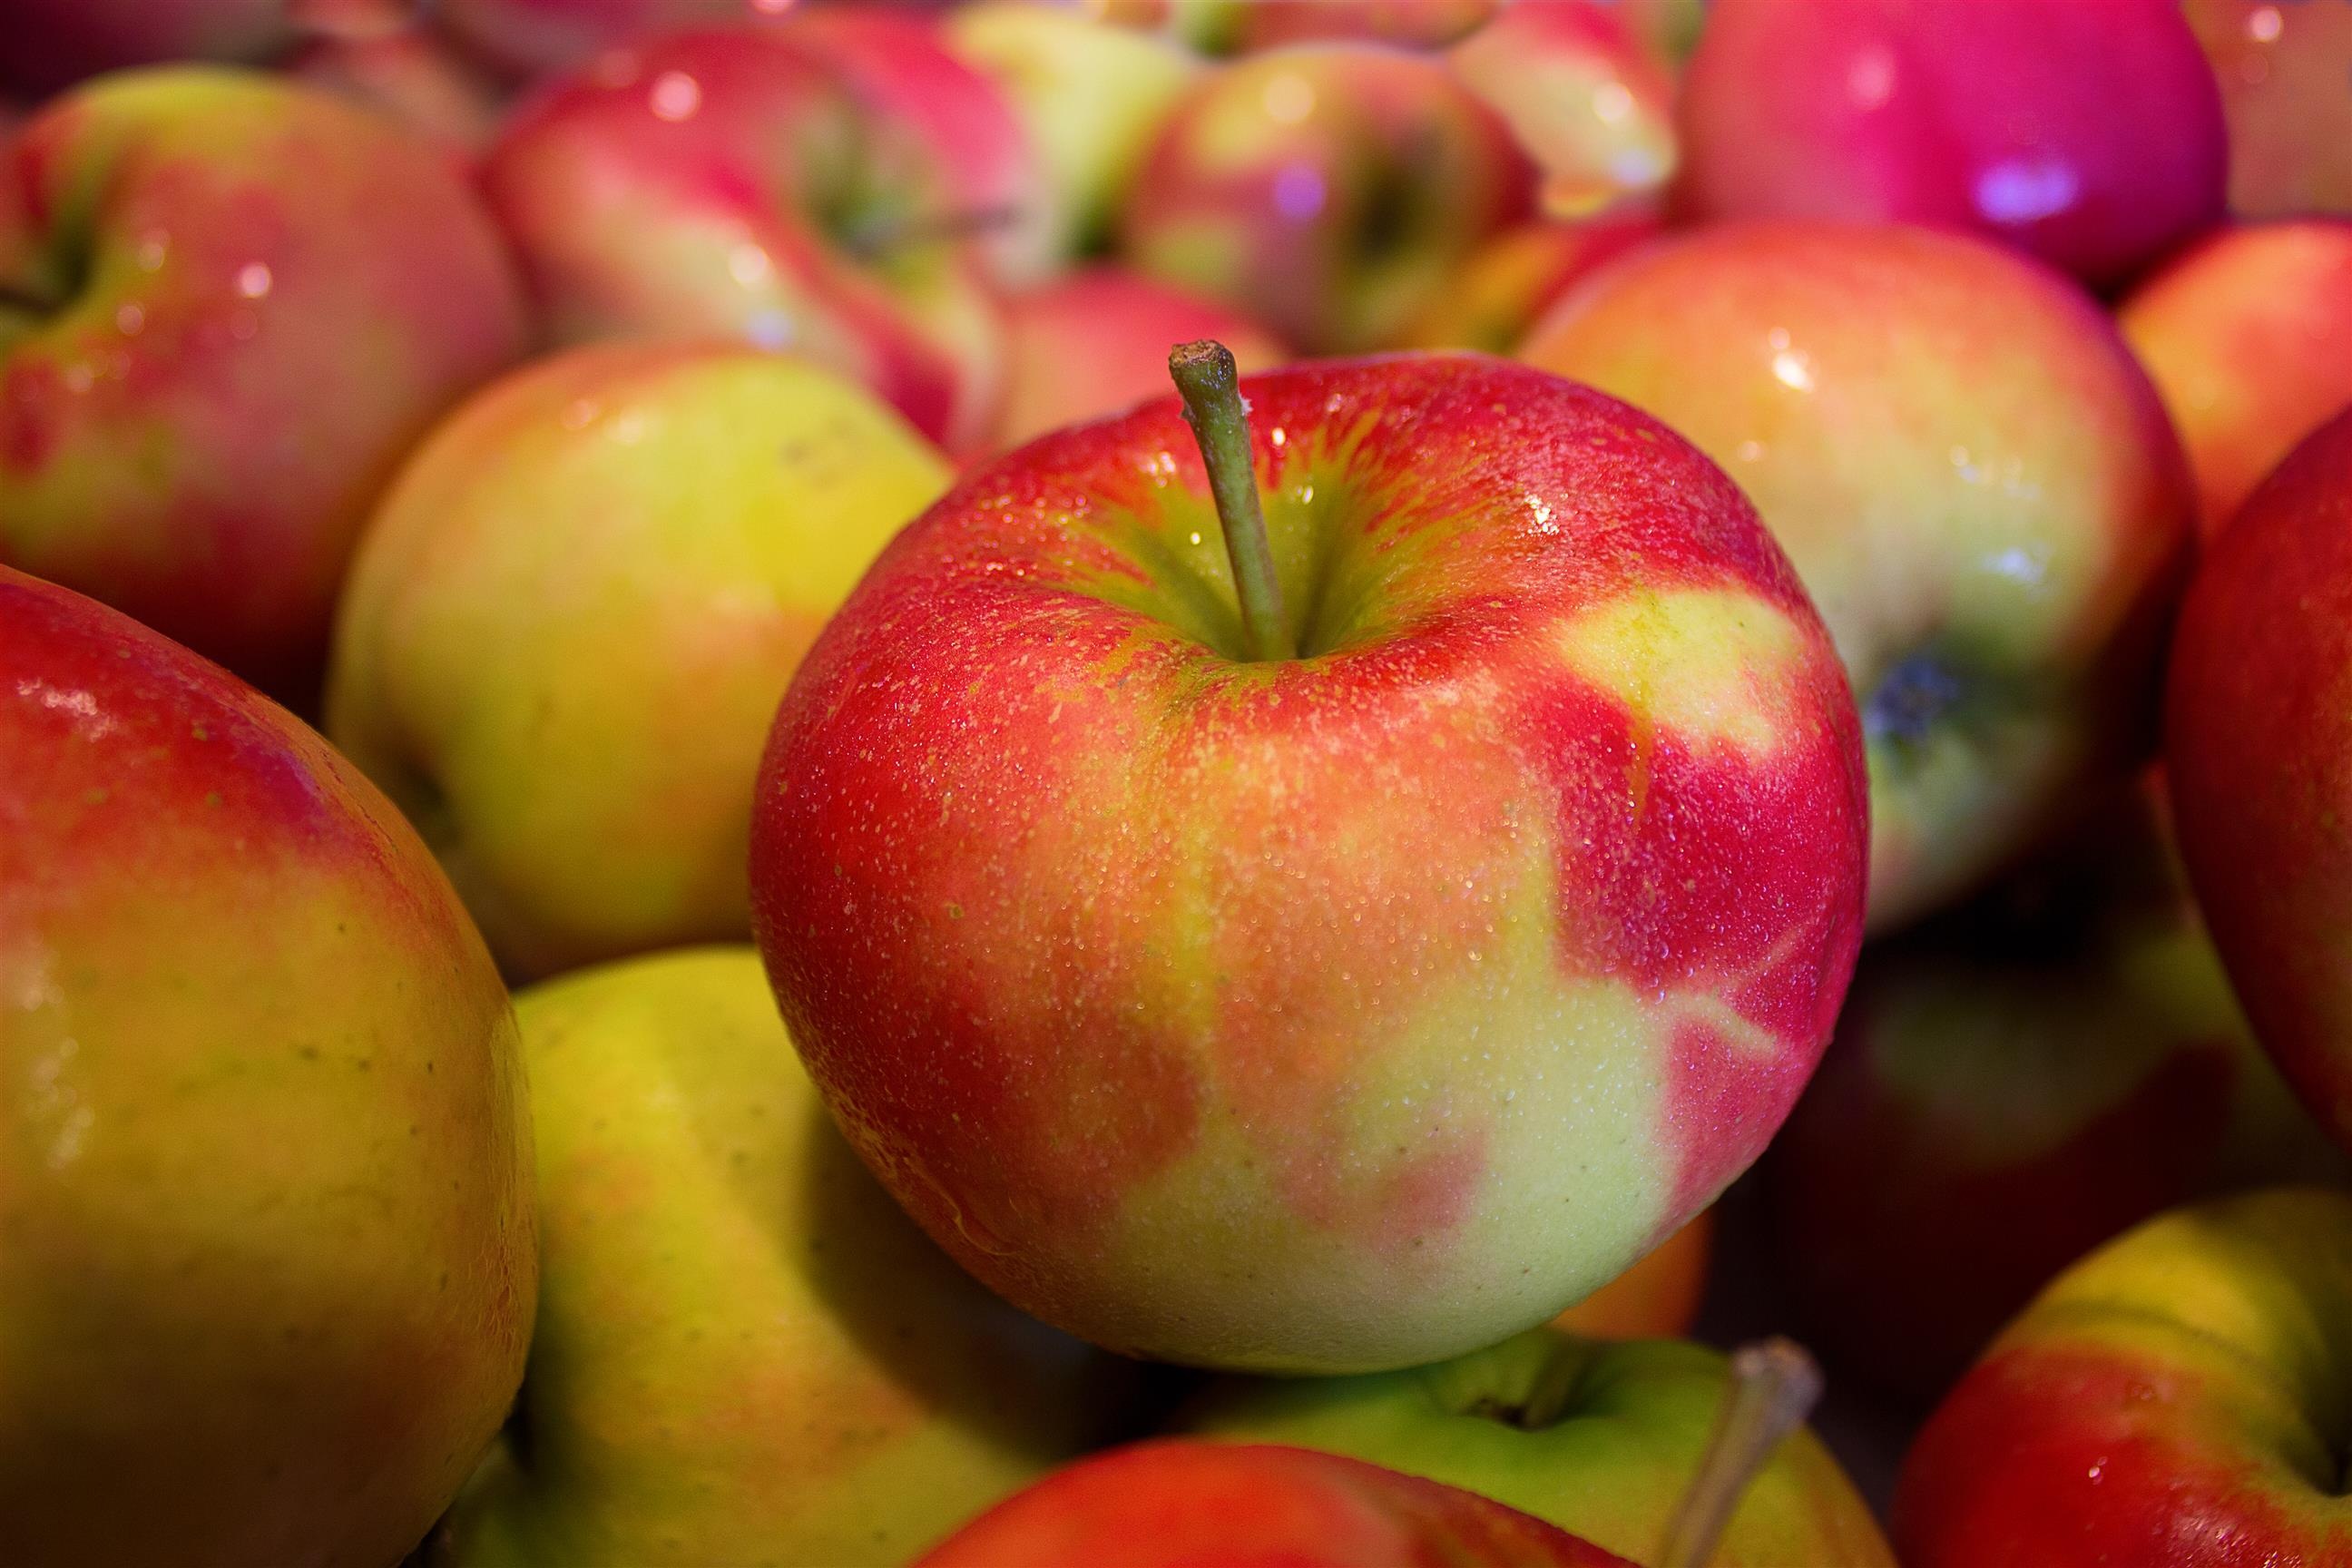
apple, plant, fruit, food, produce, health, fruits, apples, flowering plant, rose family, nectarine, improvement, land plant, rose order, jonagold